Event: Typhoon Ruby
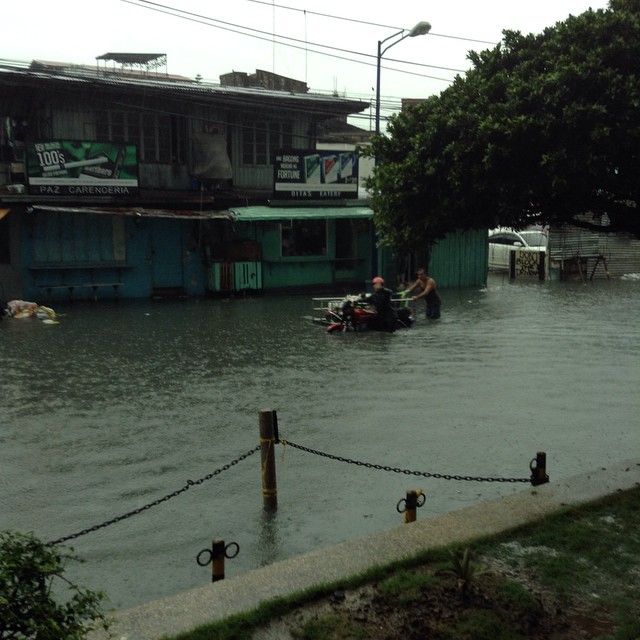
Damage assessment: damage